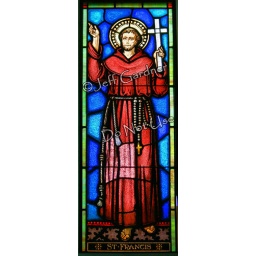
Stained glass window in St. Edward's Catholic Church in Drayton, ND.